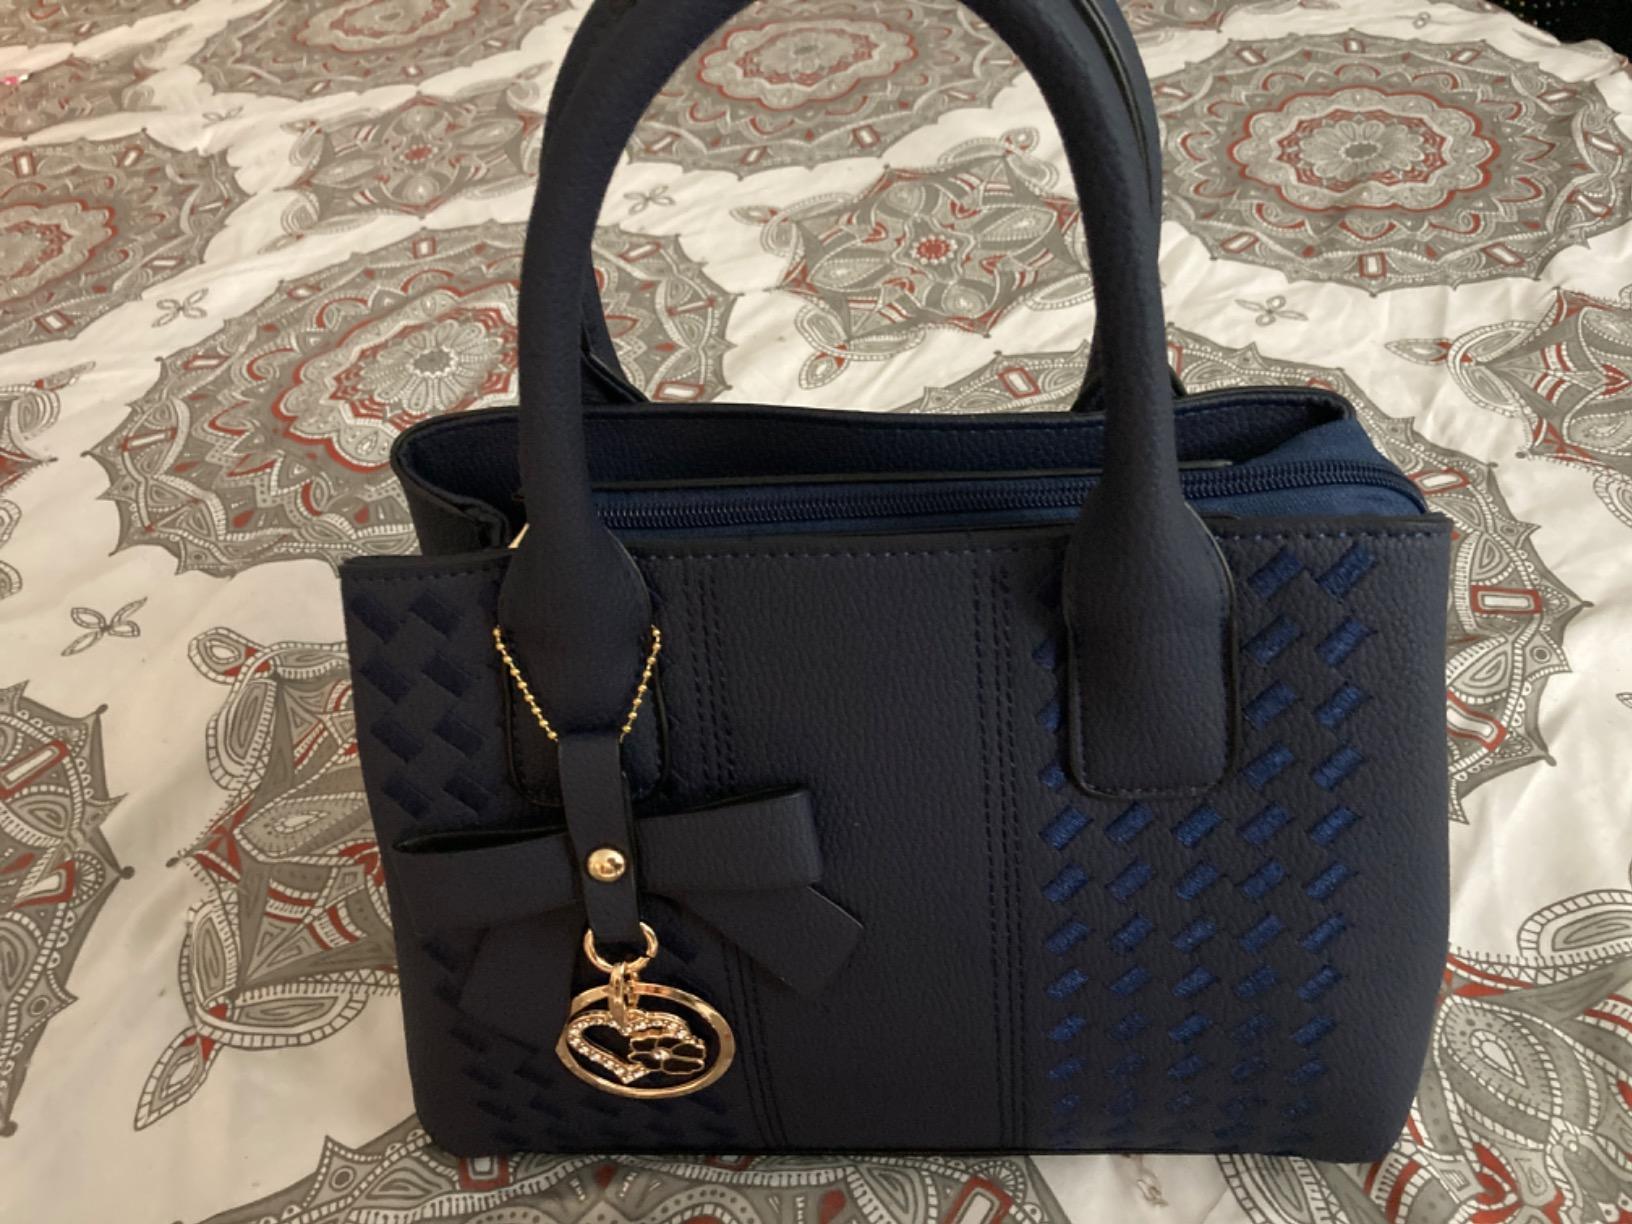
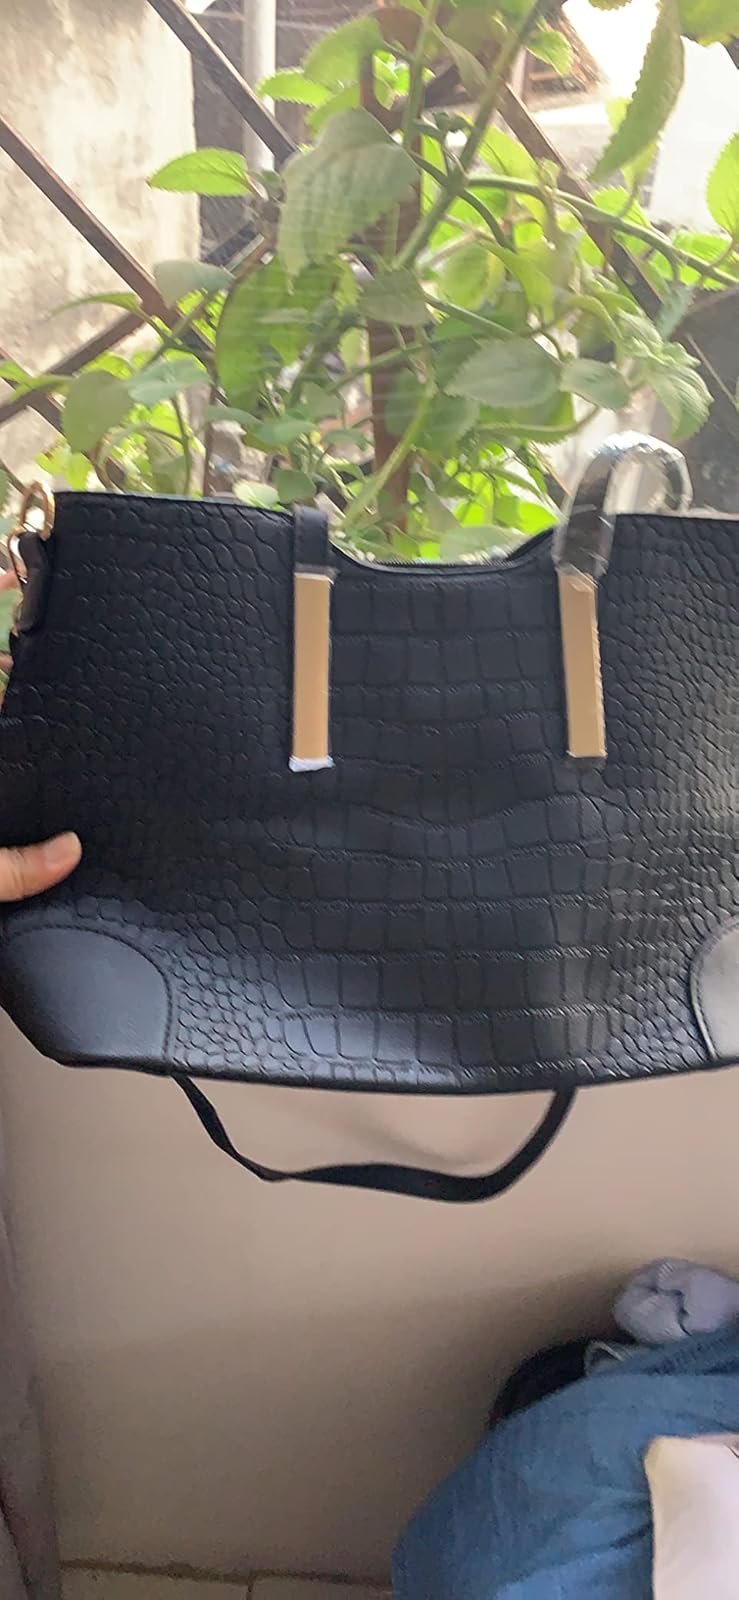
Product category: accessories_handbag
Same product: no